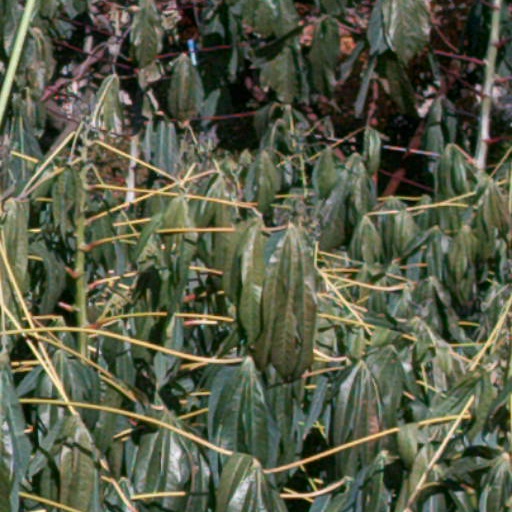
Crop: cassava